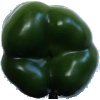
Label: green_pepper